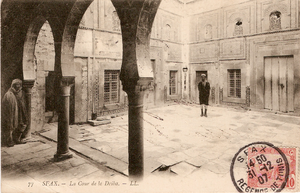
Carte postale représentant la cour du Dar Jellouli à Sfax (Tunisie), affranchie pour la France avec un 10 c rose de 1906
Cet article présente l'histoire postale et philatélique de la Tunisie.
Le musée Dar Jellouli est un musée tunisien fondé en 1939 dans un palais au cœur de la médina de Sfax.